The Making of Americans

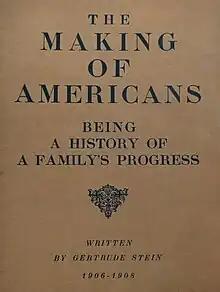
First edition title page

The Making of Americans: Being a History of a Family's Progress is a modernist novel by Gertrude Stein. The novel traces the genealogy, history, and psychological development of members of the fictional Hersland and Dehning families. Stein also includes frequent metafictional meditations on the process of writing the text that periodically overtake the main narrative.